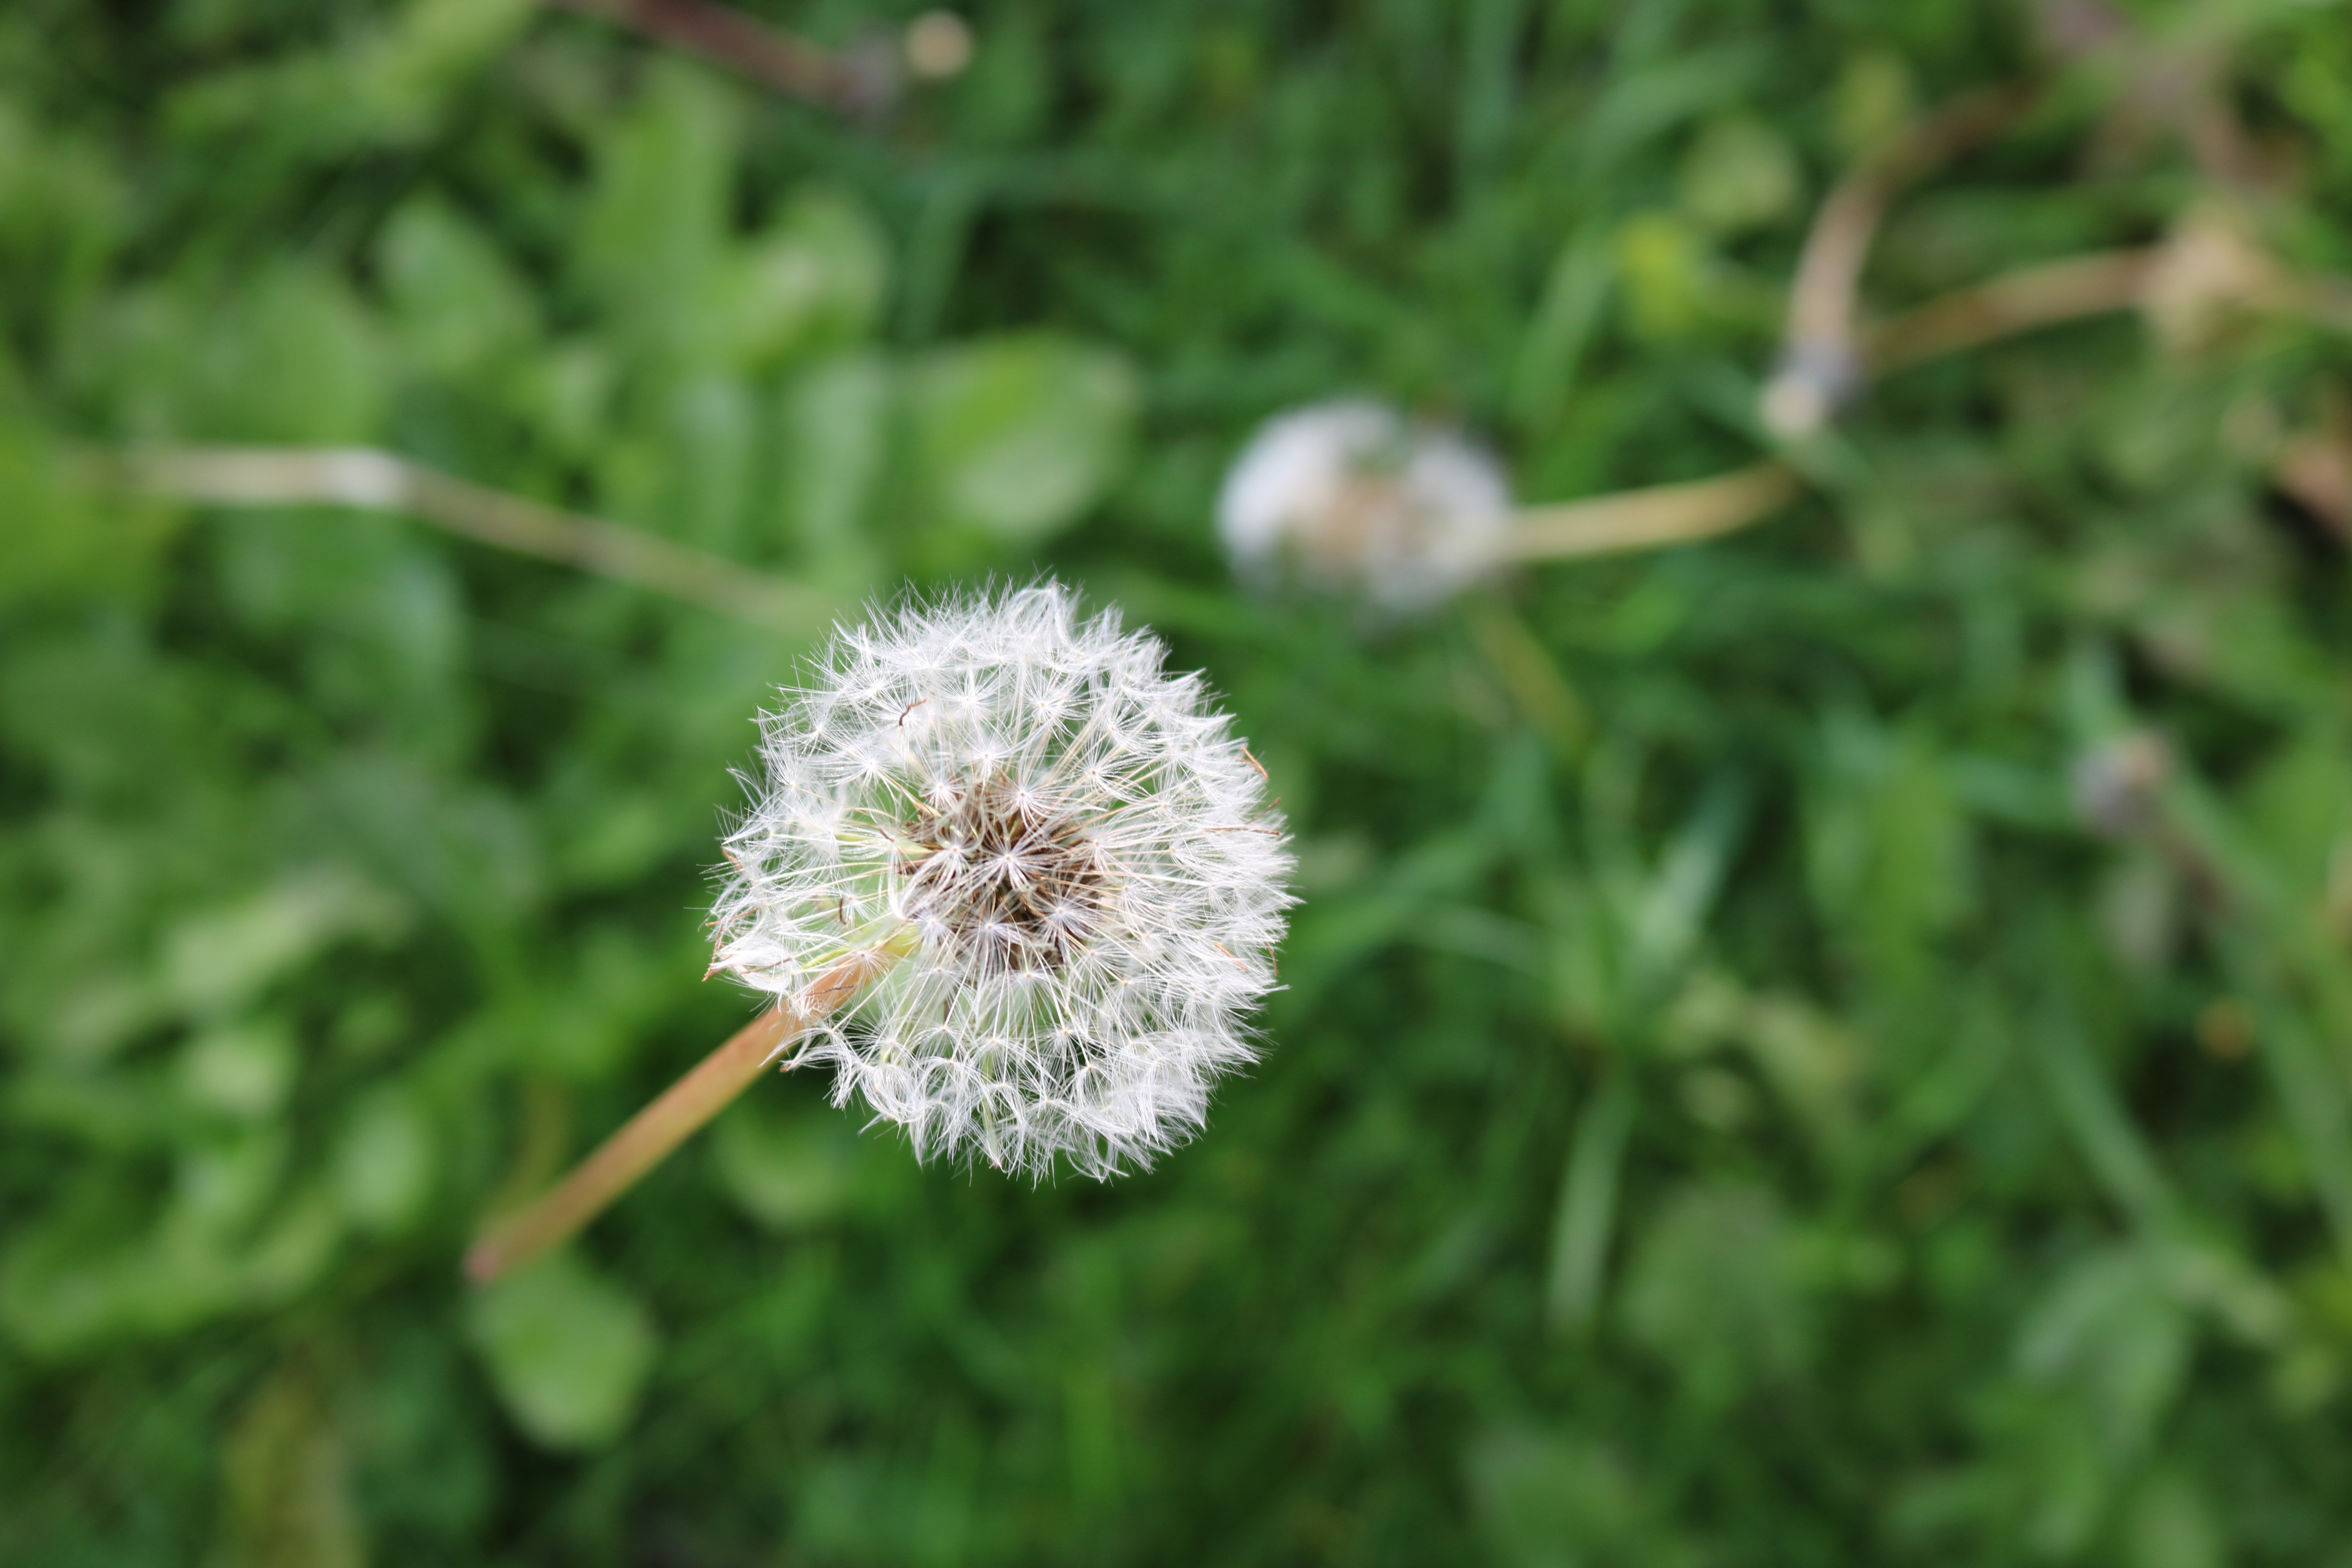
nature, grass, plant, lawn, meadow, dandelion, leaf, flower, green, produce, botany, flora, fauna, wildflower, thistle, hope, amargosa, pint, medicinal plant, macro photography, flowering plant, daisy family, grass family, plant stem, land plant, neutralizer neutralizes, dad bald, love of man, grandpa bald, lettuce of dog, salad of mole, the your dad is bald